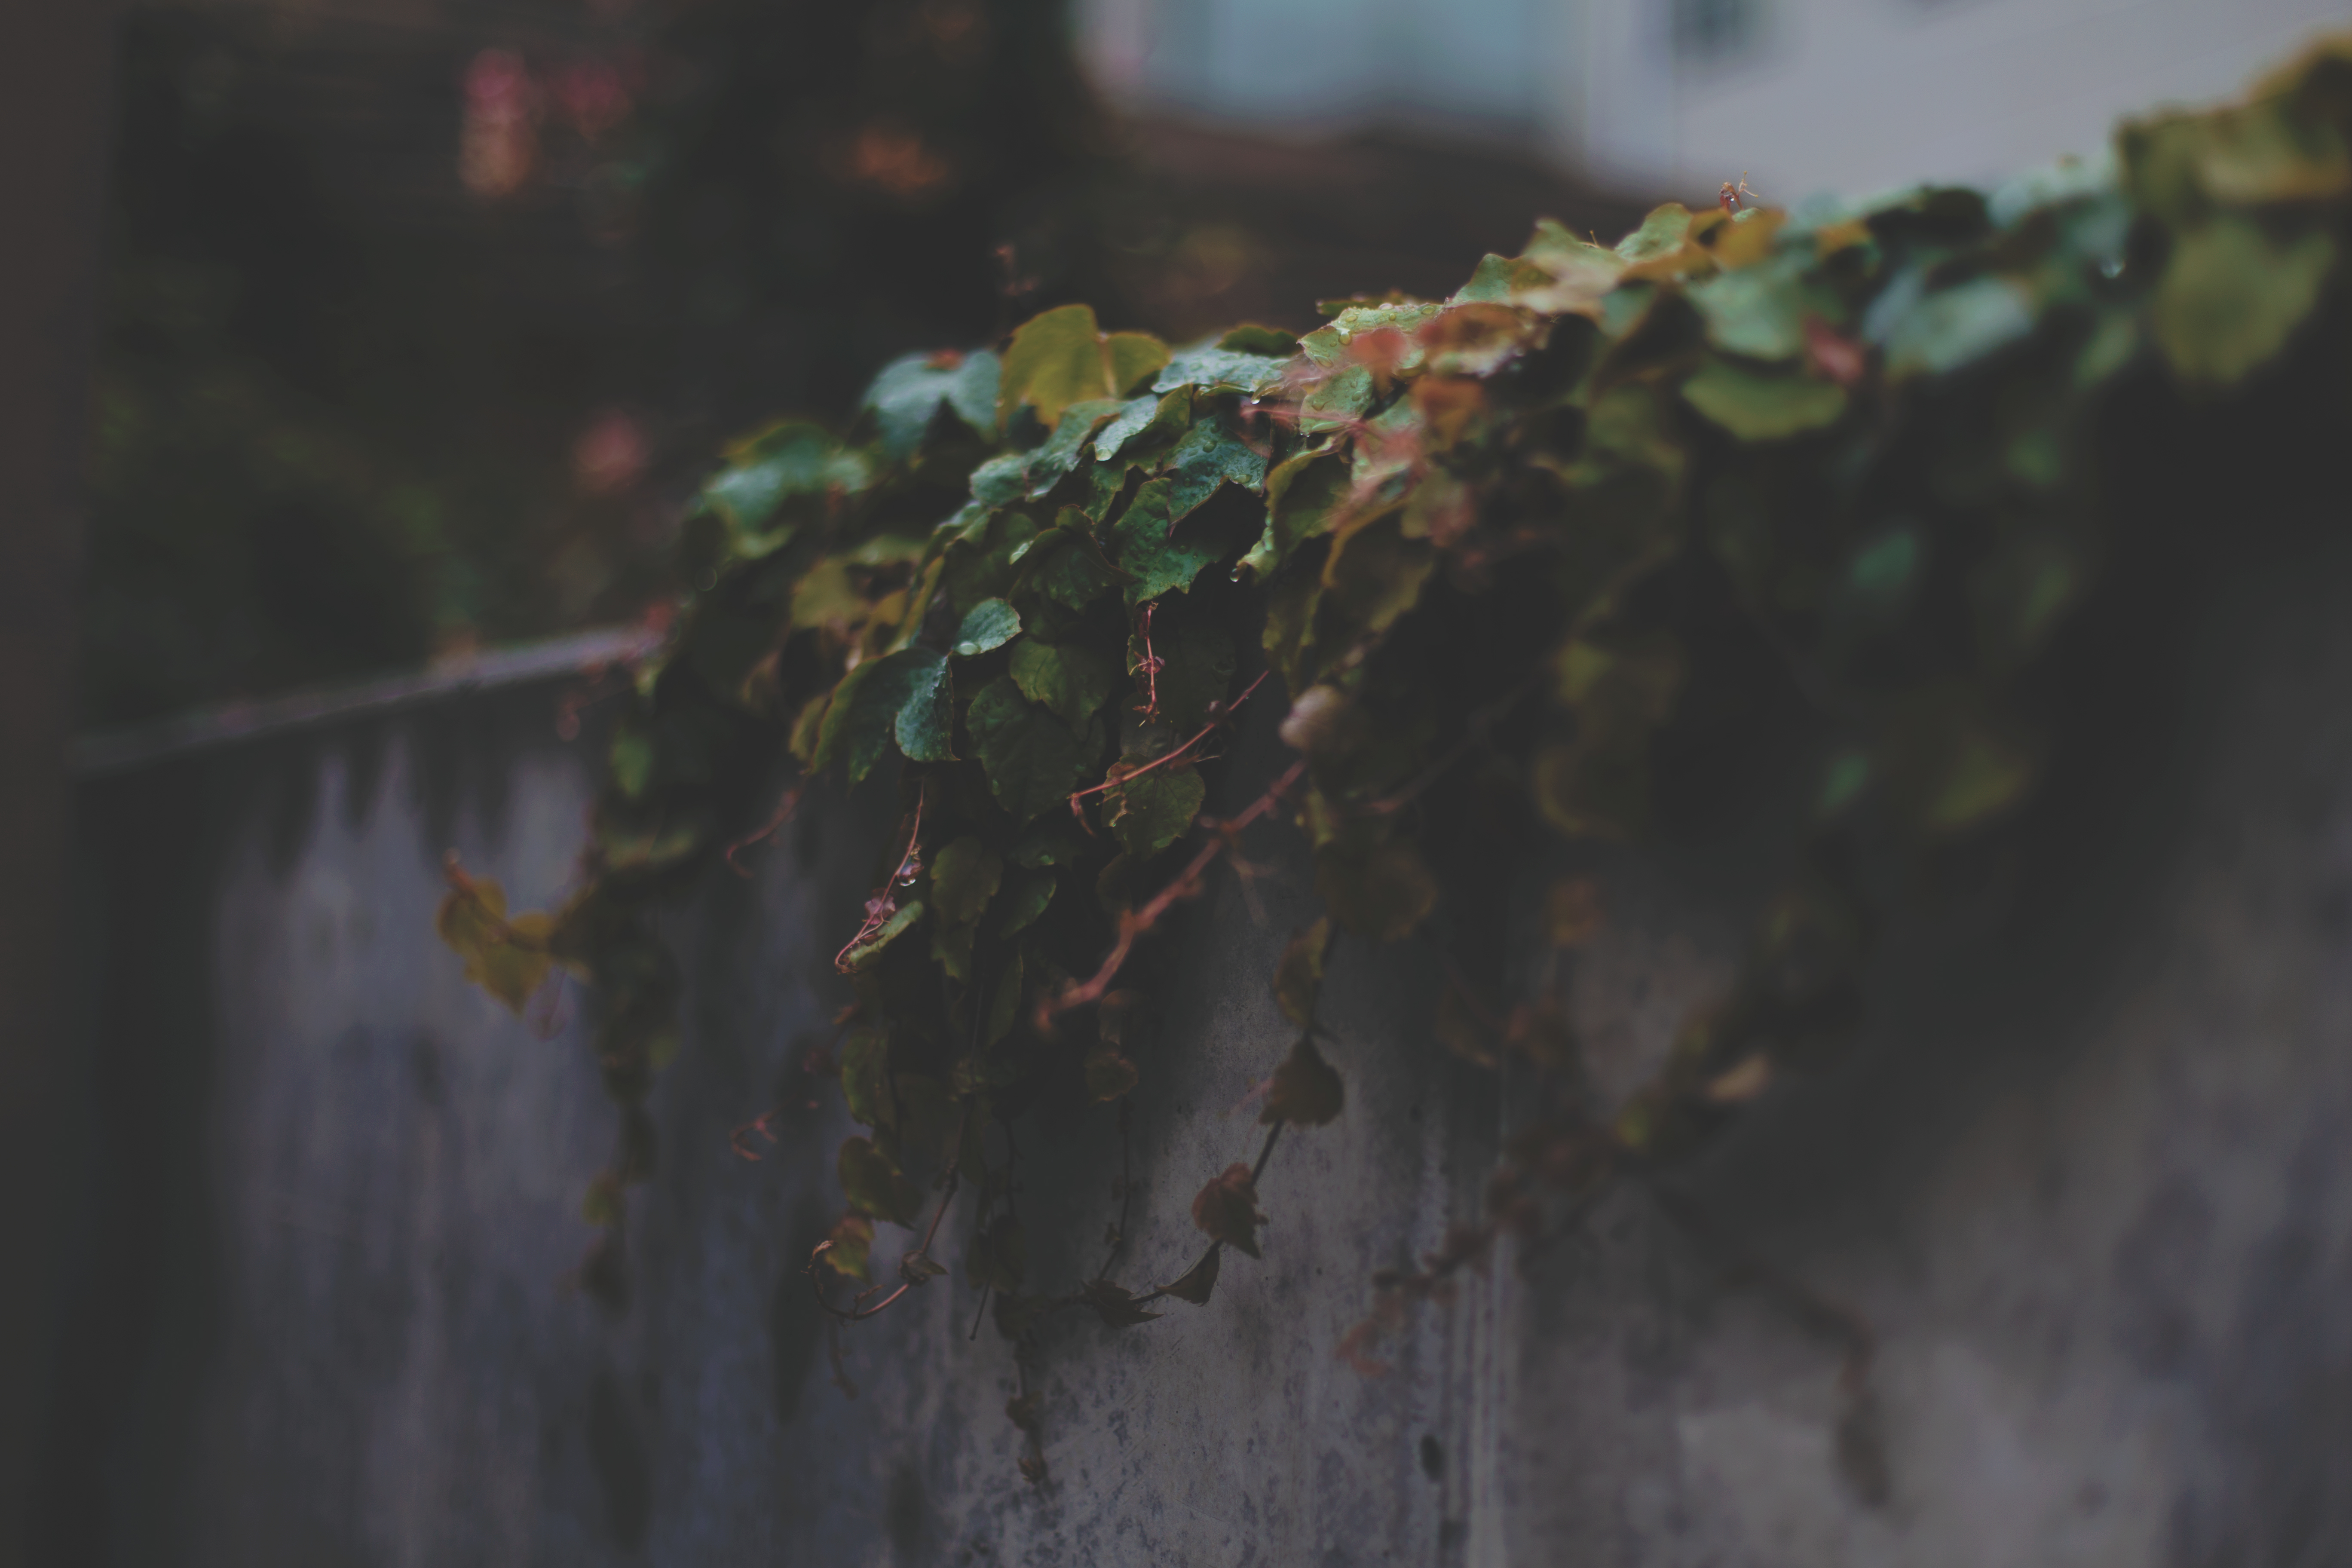
tree, water, nature, outdoor, branch, plant, sunlight, leaf, dark, green, reflection, macro, ivy, autumn, weather, ledge, closeup, season, close up, publicdomain, macro photography